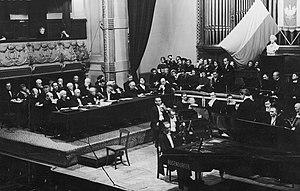
La Fédération mondiale des concours internationaux de musique est une organisation basée à Genève, qui entretient un réseau d'organisations internationalement reconnues qui ont pour but de découvrir les jeunes talents les plus prometteurs dans le domaine de la musique classique par le biais d'un concours public. Elle a été fondée en 1957, et aujourd'hui 120 des plus grands concours de musique du monde sont membres de la fédération.